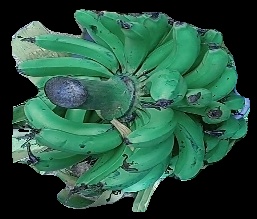
Variety: pachbale
Grade: grade3